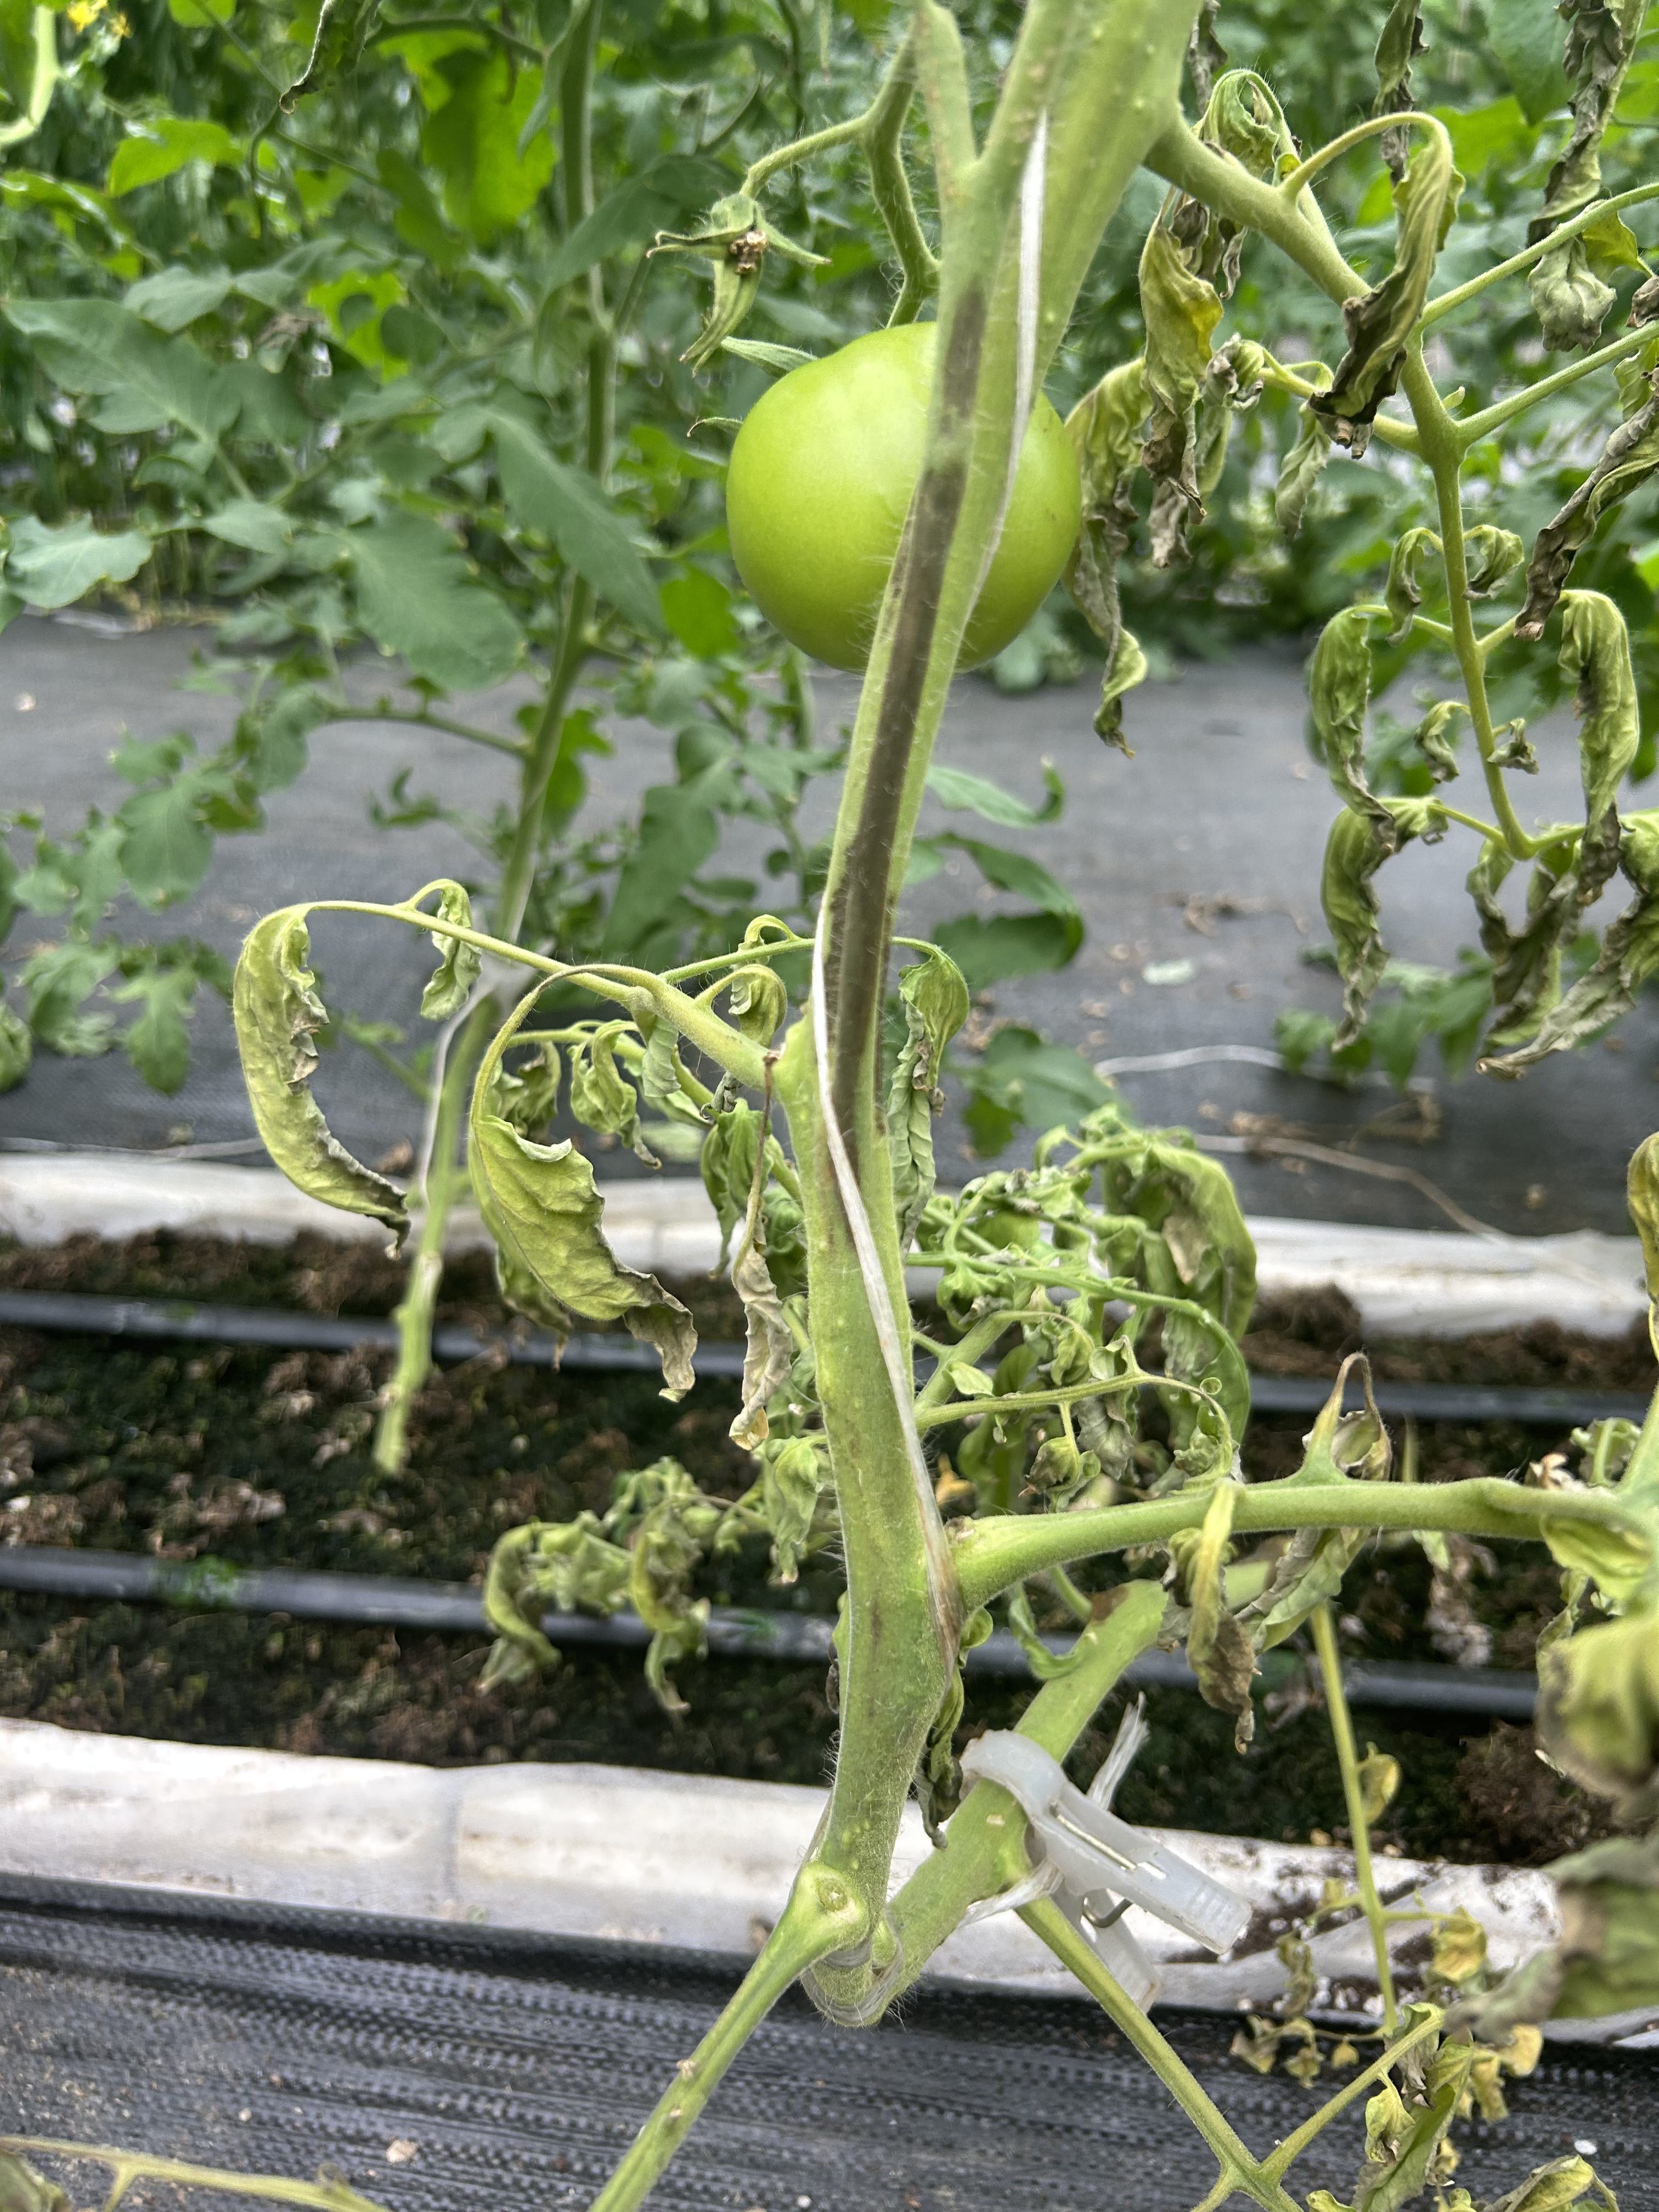
Disease: Wilt